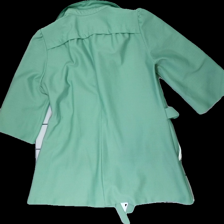
View: back
Type: Jacket
Category: Ladies
Brand: Not in the list
Brand text on label: toni-lee
Colors: Green, White
Material: 100% polyester
Cut: Regular
Size: 40
Season: Spring
Trend: 80s
Price range: 100-150
Recommended usage: Reuse
Description: grön jacka/blus med puffärmar och fast sytt band i midjan. mycket bra skick
Comment: vintage